Elachista

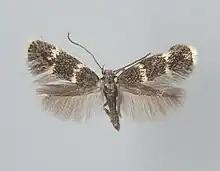
Adult male "Elachista pullicomella" specimen from Tvärminne, Hanko Peninsula, Finland

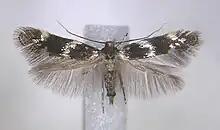
Adult female "Elachista apicipunctella" specimen from Sonkajärvi (Finland)

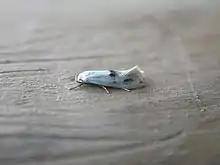
Adult "Elachista maculicerusella" specimen from Hellerup (Denmark)

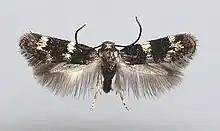
Adult male "Elachista gleichenella" specimen from Kangasniemi (Finland)

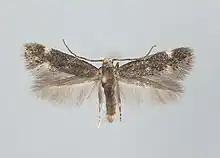
Adult male "Elachista humilis" specimen from Sonkajärvi (Finland)

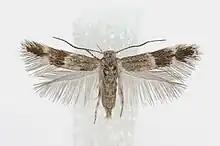
Adult female "Elachista exactella" specimen from Sonkajärvi, Finland

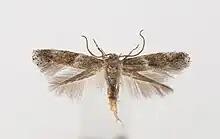
Adult male "Elachista exactella" specimen

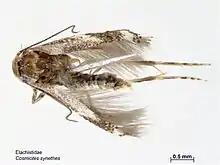
Adult "Elachista synethes" specimen ventral

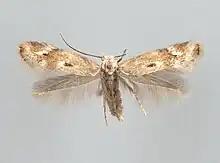
Adult female "Elachista eleochariella" specimen from Sonkajärvi (Finland)

Some "Elachista" are divided into groups whose relationships to the two large subgenera requires further study, including: